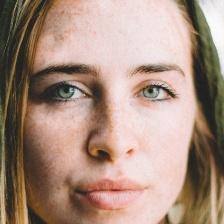
Label: faces